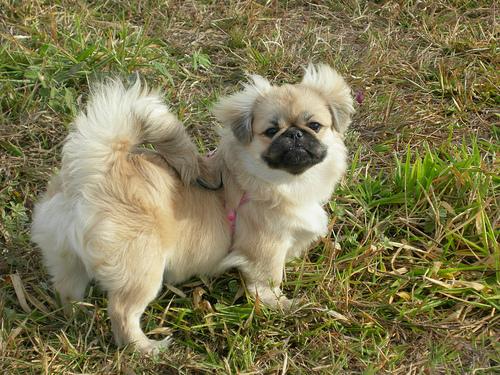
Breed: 480-n000125-Pekinese